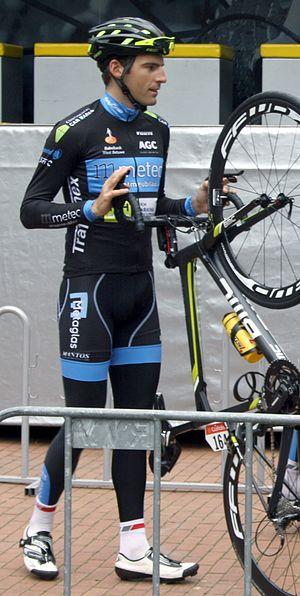
Peter Koning, né le 3 décembre 1990 à Venhuizen, est un coureur cycliste néerlandais, membre de l'équipe EvoPro Racing.